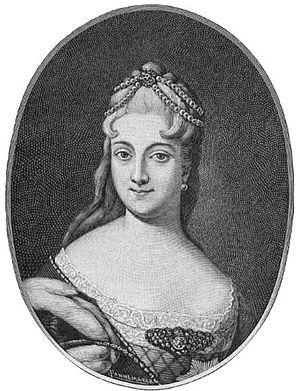
Ekaterina Alekseïevna Dolgoroukova, fiancée de Pierre II. Gravure de 1730. Musée de l'Ermitage
La princesse Ekaterina Alekseïevna Dolgoroukova, désignée en français sous le nom de Catherine Dolgorouki, née en 1712, morte en 1747, était la fille du prince Alexeï Grigorievitch Dolgoroukov, le deuxième précepteur du futur empereur russe Pierre II. Fiancée à ce jeune empereur de 14 ans qui connut une fin prématurée, elle ne devint jamais impératrice de Russie.
La famille Dolgoroukov ou encore Dolgorouki, est une illustre maison princière russe riourikide : son origine remonte en effet à saint Vladimir et à Rurik.